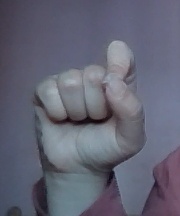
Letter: fa